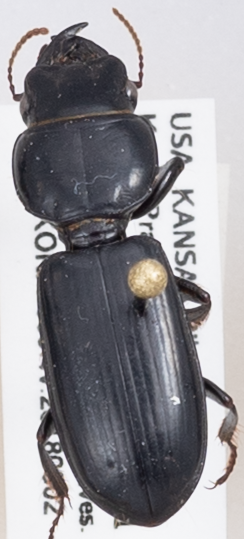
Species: Scarites subterraneus
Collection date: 2018-08-02
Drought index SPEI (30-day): -0.39
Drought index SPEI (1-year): -2.01
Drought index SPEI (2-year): -1.25